Gustave Van Goethem

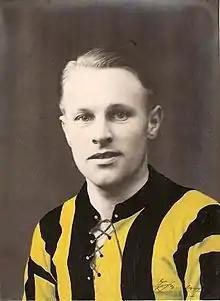

Gustave Van Goethem (28 December 1898 – 15 October 1974) was a Belgian footballer. He played in one match for the Belgium national football team in 1924.